Kil'ayim (prohibition)

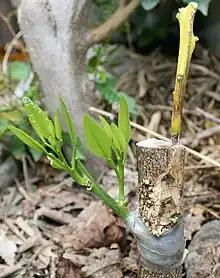
Grafting of two varieties of citrus trees

Cucumbers and muskmelons, although they are two different species, are not considered "diverse kinds" to each other and may be planted together. Rabbi Yehudah, disputing, says that they are considered "diverse kinds" to each other and cannot be planted together.